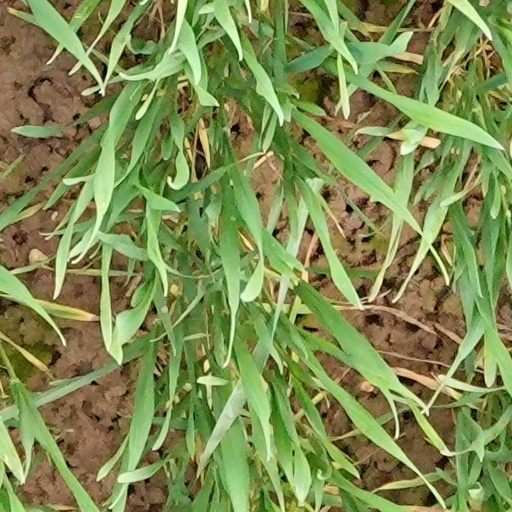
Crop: wheat